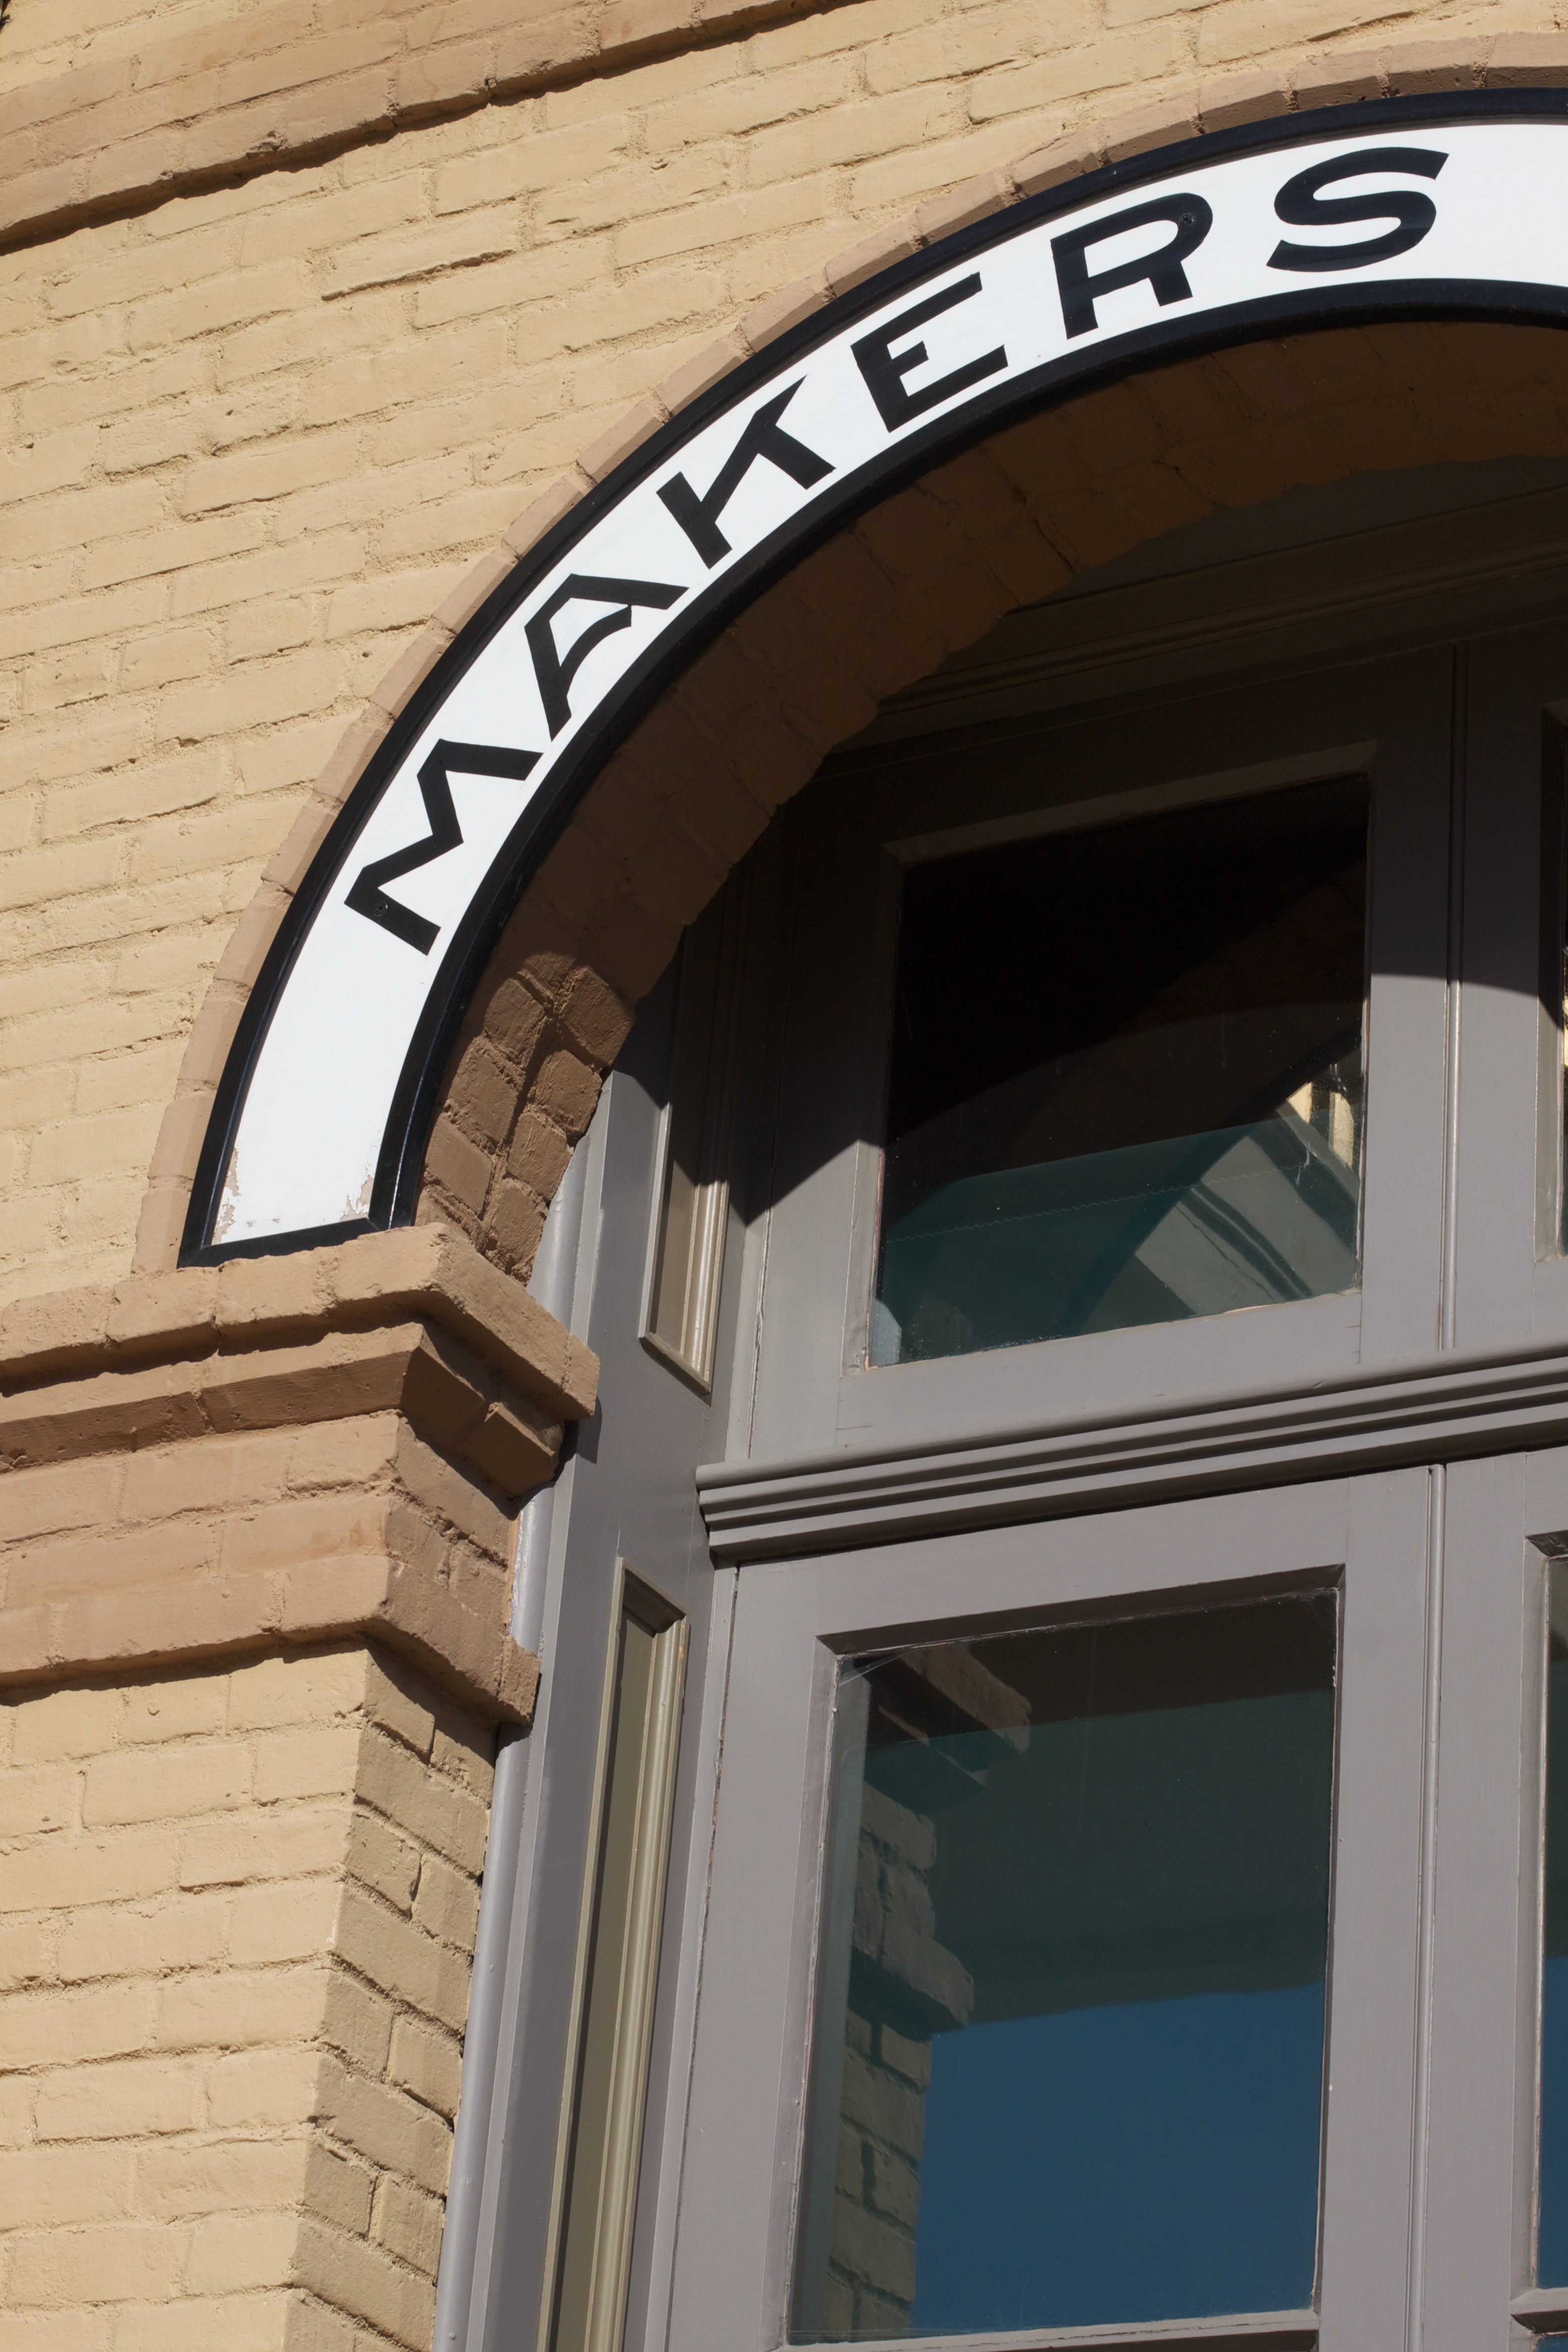
architecture, structure, wood, window, roof, arch, color, facade, blue, shape, outdoor structure